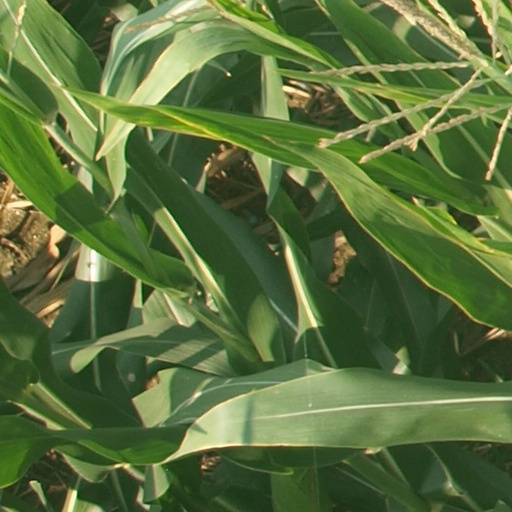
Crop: maize; corn